5th Flying Training Squadron

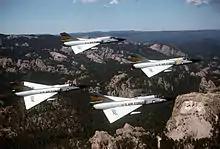
5th FIS F-106As flying past Mount Rushmore in 1981

On 22 October 1962, before President John F. Kennedy told Americans that missiles were in place in Cuba, the squadron dispersed one third of its force, equipped with nuclear tipped missiles to Hector Field at the start of the Cuban Missile Crisis. These planes returned to Minot after the crisis. In late 1962 the 5th acquired two live lynx kittens ("Spitten" and "Kitten") as mascots, with the assistance of the "Minot Daily News", after a farmer had killed their mother.